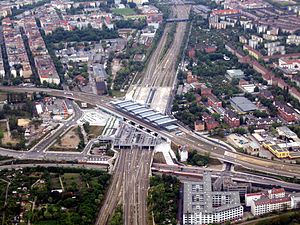
Bahnhof Berlin Südkreuz
Südkreuz set fra luften.
Bahnhof Berlin Südkreuz er en jernbanestation i bydelen Tempelhof-Schöneberg i det sydlige Berlin, Tyskland.